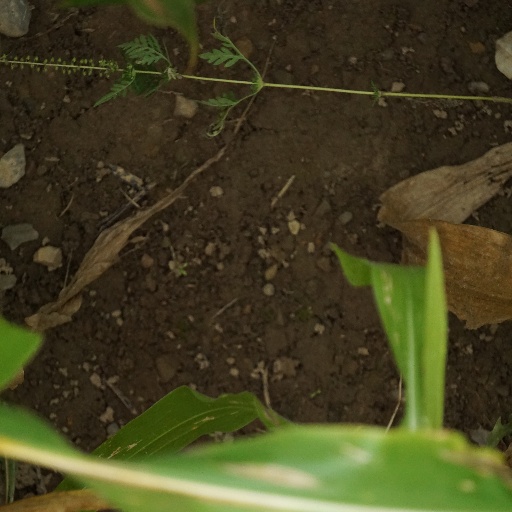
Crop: maize; corn